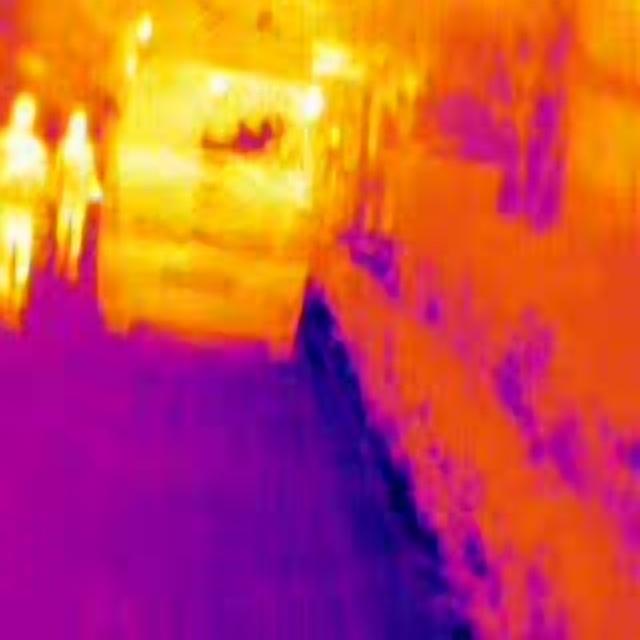
Detected objects:
label: person
label: person